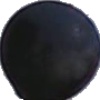
Label: Grape Blue 1